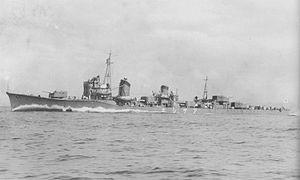
L’Asashio fut le premier destroyer de classe Asashio de la Marine impériale japonaise. Il fut construit à l'arsenal naval de Sasebo. Au cours des essais, l’Asashio connu des problèmes de direction et sa maniabilité était inacceptable. La classe Asashio fut rééquipée d'un nouveau gouvernail et la conception de son design arrière fut revu pour résoudre le problème. Le nouveau gouvernail permettait de faire des virages plus serrés.
La classe Asashio est une série de 10 destroyers de 1ʳᵉ classe de la Marine impériale japonaise construite avant la Seconde Guerre mondiale.
Cette liste dresse les plus grandes catastrophes maritimes pendant la Seconde Guerre mondiale au regard du nombre de victimes. Du fait de son contexte, une Seconde Guerre mondiale sanguinaire entachée de nombreux drames, ces catastrophes resteront longtemps quasi ignorées.